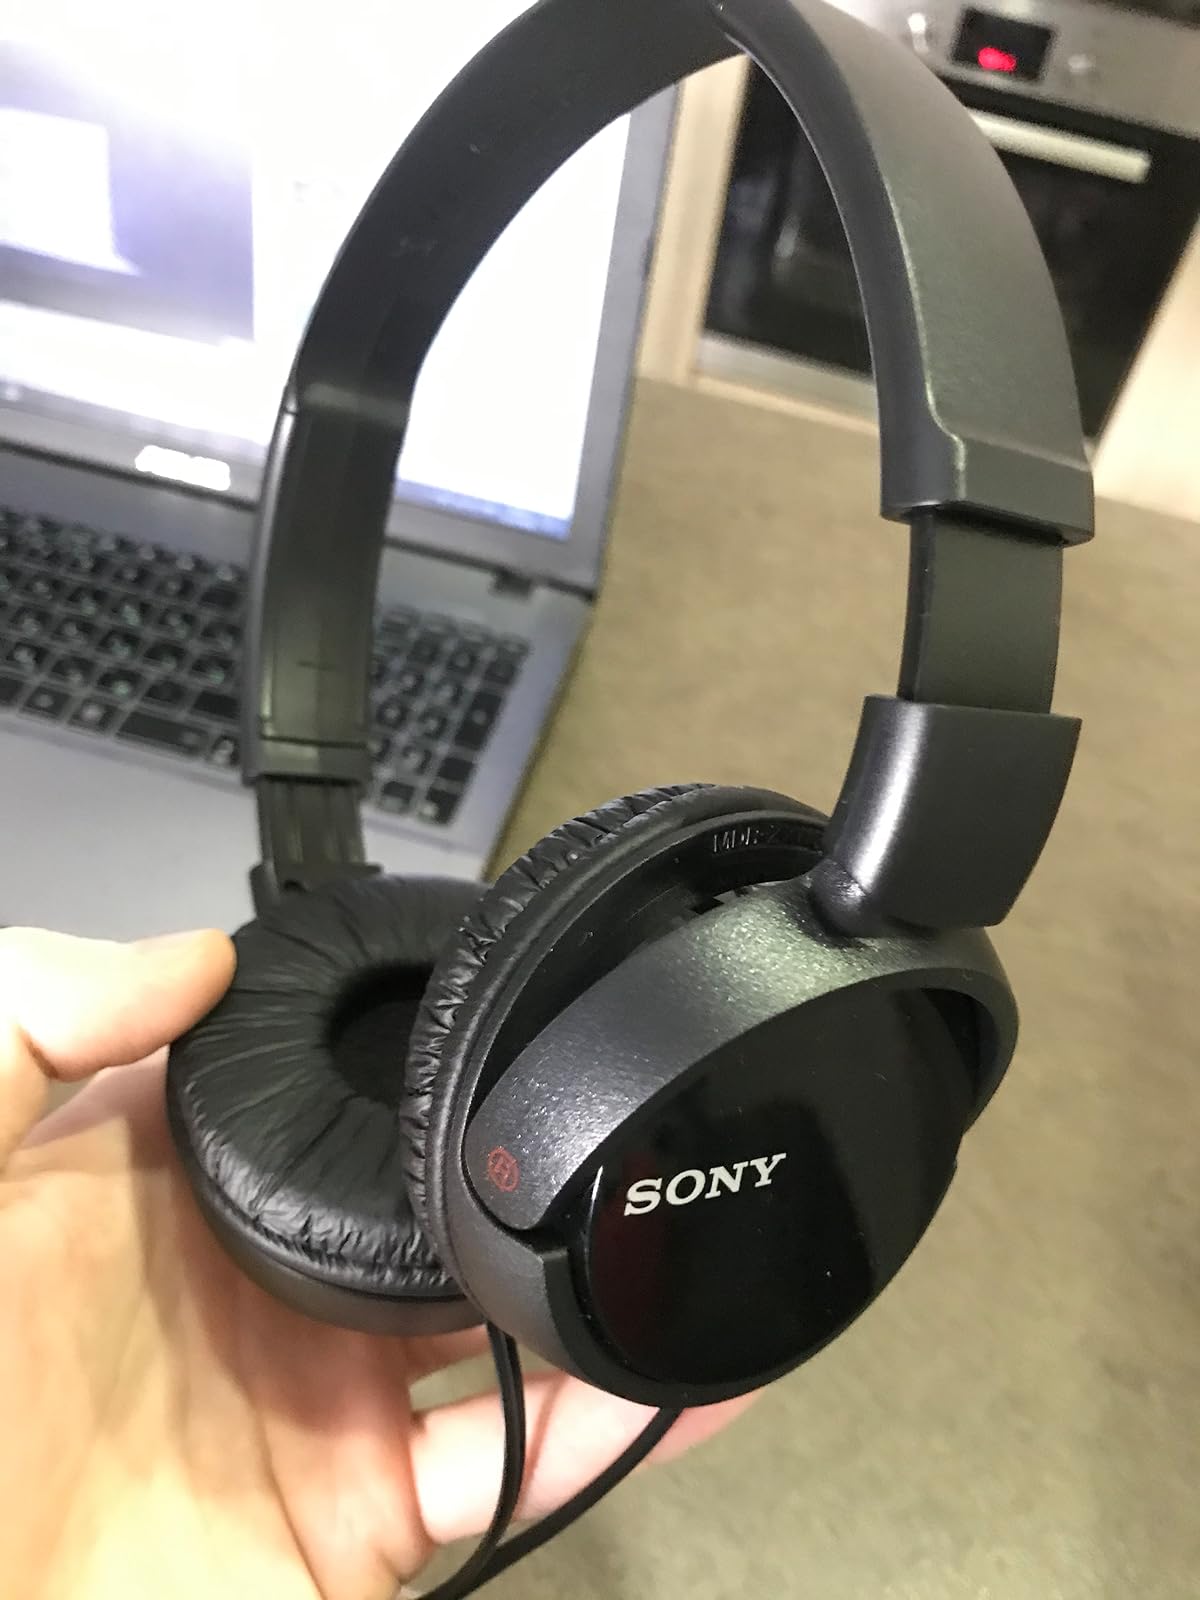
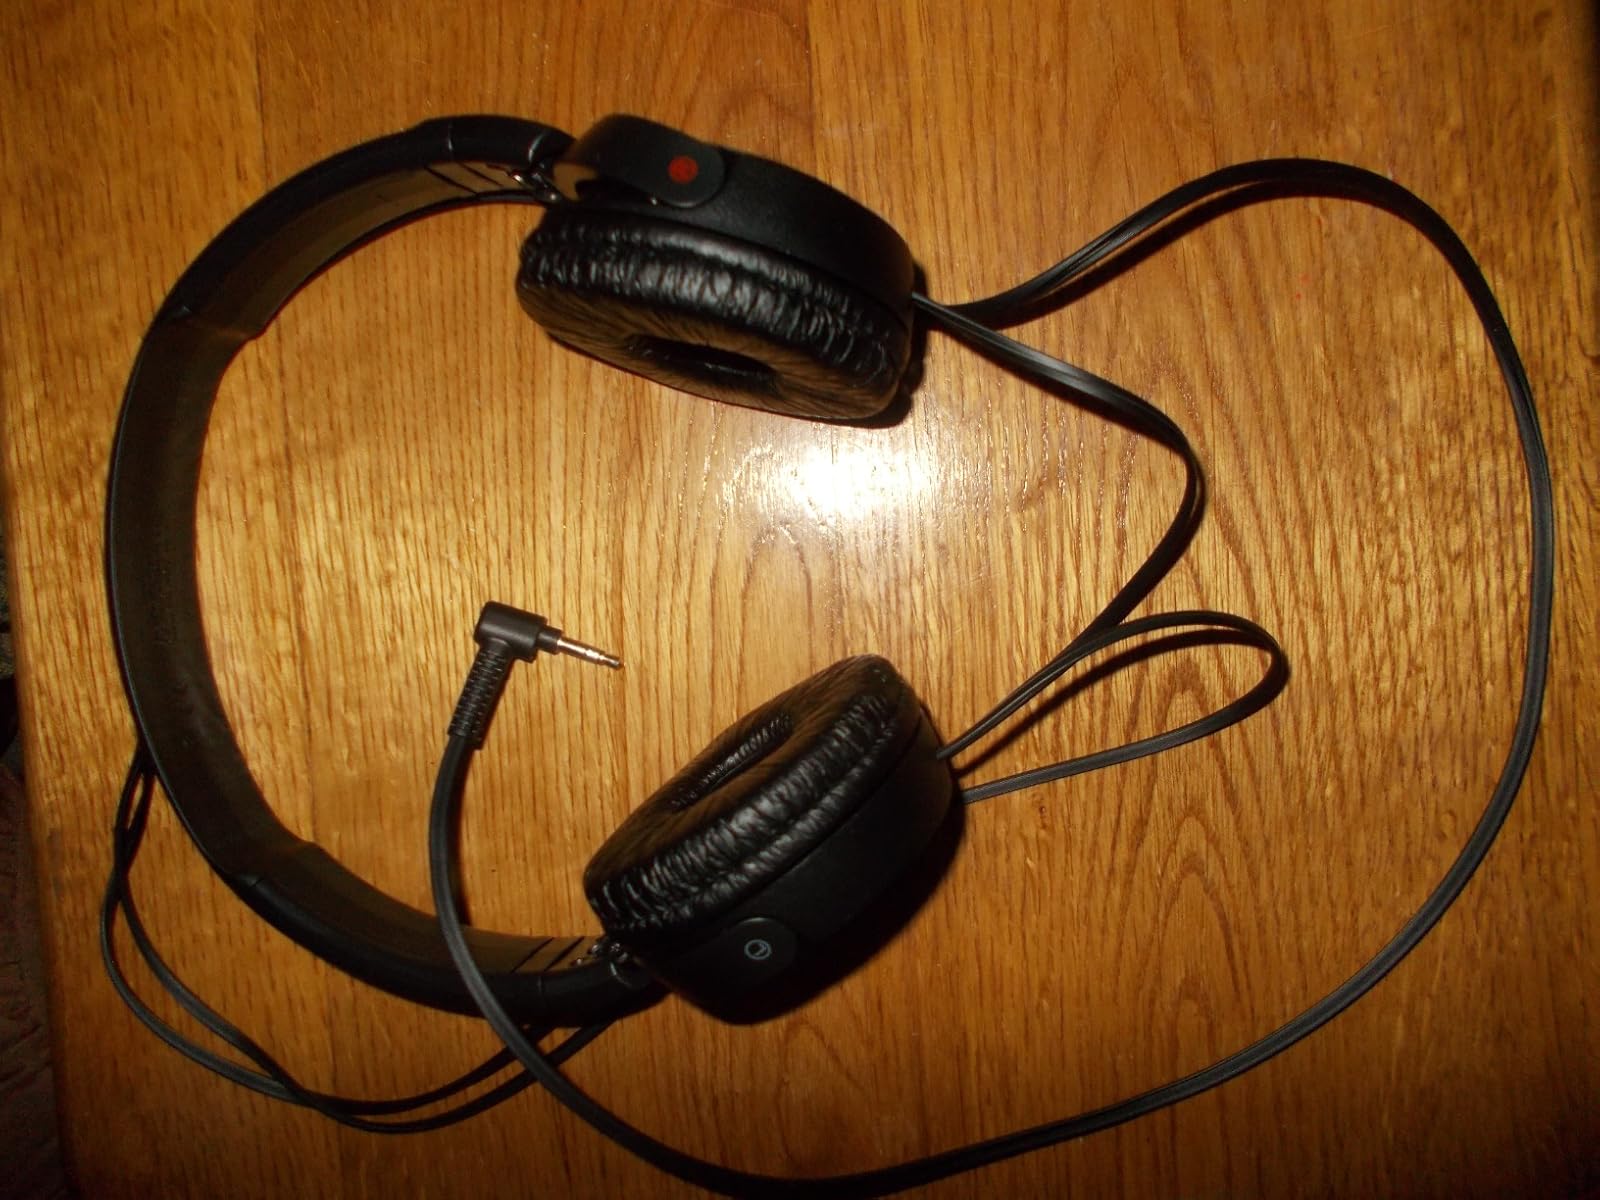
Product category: headphones
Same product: yes